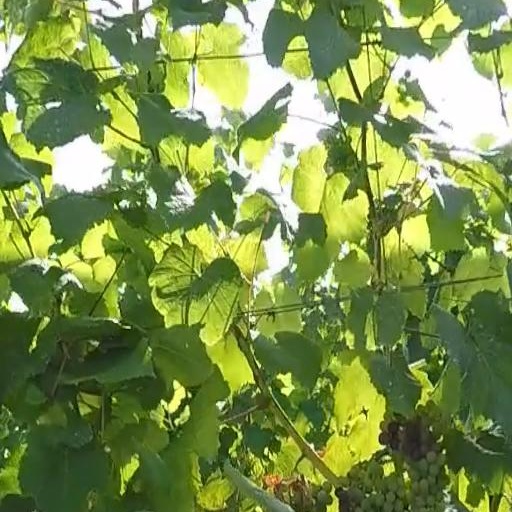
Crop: grape